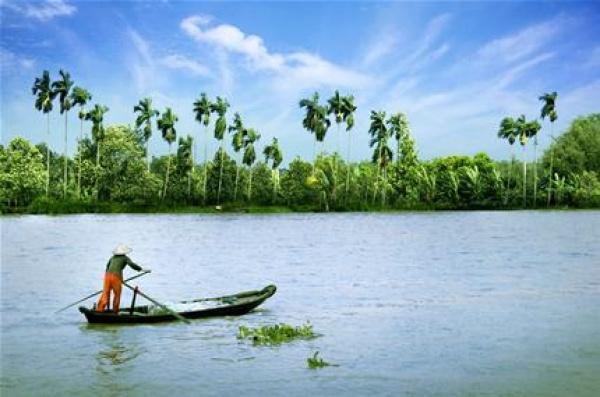
phía xa xa của khung cảnh là những hàng cây xanh